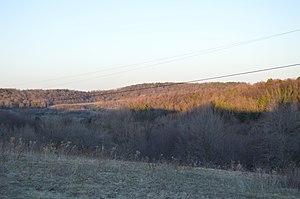
Ferguson Township est un township, situé au sud-ouest de la partie centrale du comté de Clearfield, aux États-Unis. En 2010, il comptait une population de 444 habitants.
Girard Township est un township, situé au nord du comté de Clearfield, aux États-Unis. En 2010, il comptait une population de 534 habitants.